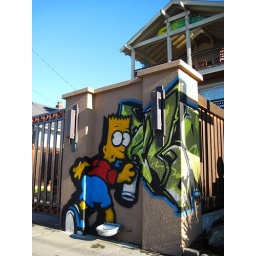
spray paint on a fence surrounding a house in my neighborhood, down on Alki Ave. 9/20/09